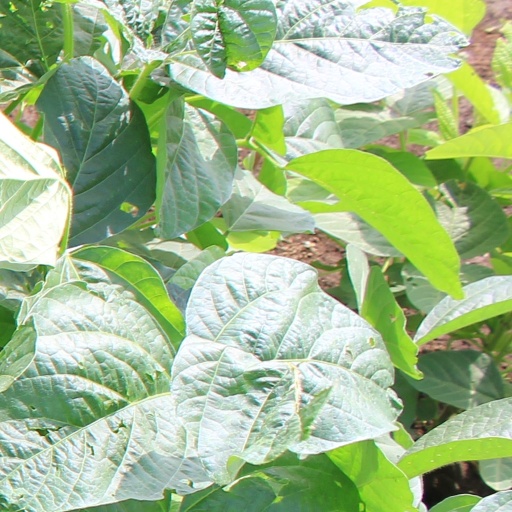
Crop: soybean